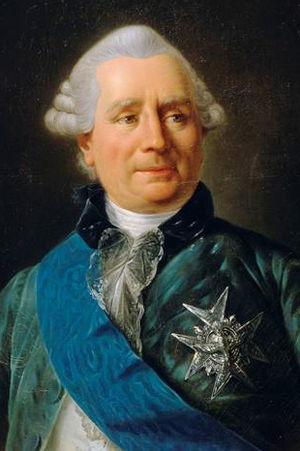
Vergennes est une ville située dans le comté d'Addison, dans l'État américain du Vermont. Sa population est de 2741 habitants. C'est la plus petite des neuf villes au Vermont.
John Holker junior, né à Manchester en 1745 et mort à Berryville le 13 avril 1822, est un manufacturier français, inspecteur général des manufactures à la suite de son père et acteur de la Révolution américaine, nommé en 1778 consul de France en Pennsylvanie, puis en 1779 consul général de France pour les quatre états du Delaware, de Pennsylvanie, de New York et du New Jersey.
Louis XVI, né le 23 août 1754 à Versailles et mort guillotiné le 21 janvier 1793 à Paris, est roi de France et de Navarre du 10 mai 1774 au 6 novembre 1789, puis roi des Français jusqu’au 21 septembre 1792. Il est le dernier roi de France de la période dite de l'Ancien Régime.